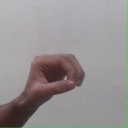
अक्षर: औ